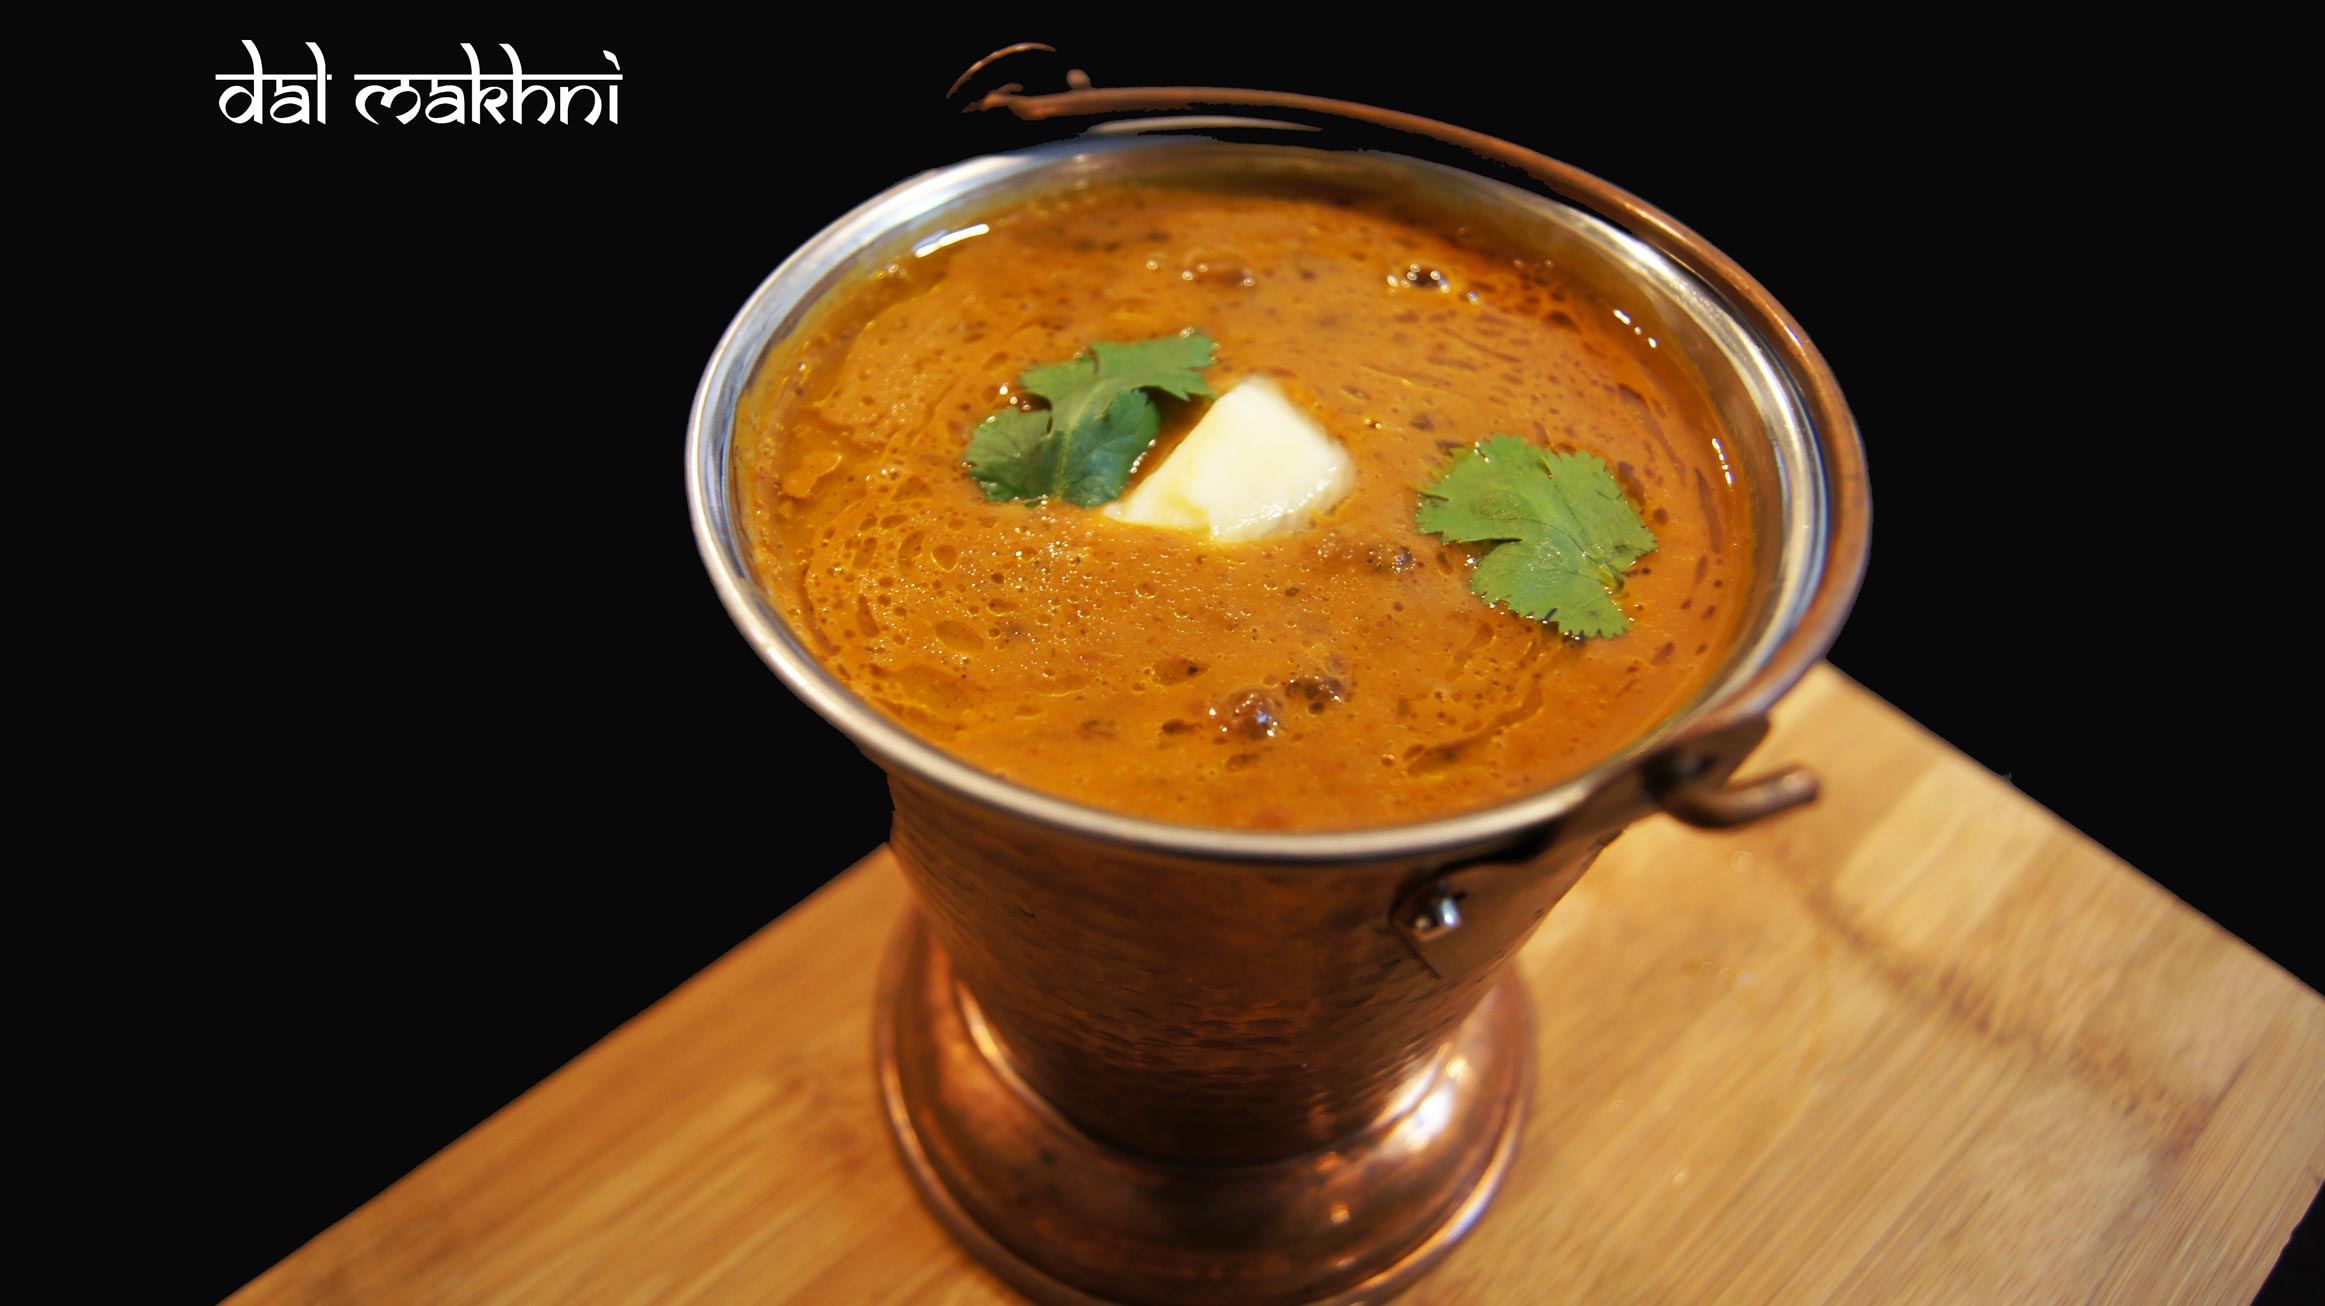
Dish: dal_makhani